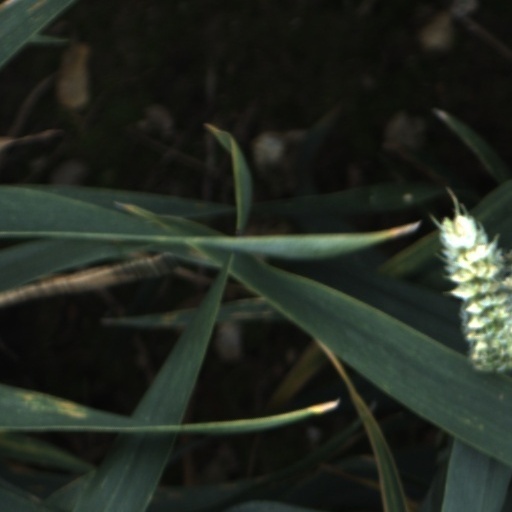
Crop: wheat